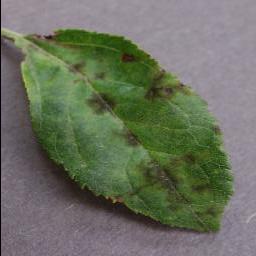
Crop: apple
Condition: scab